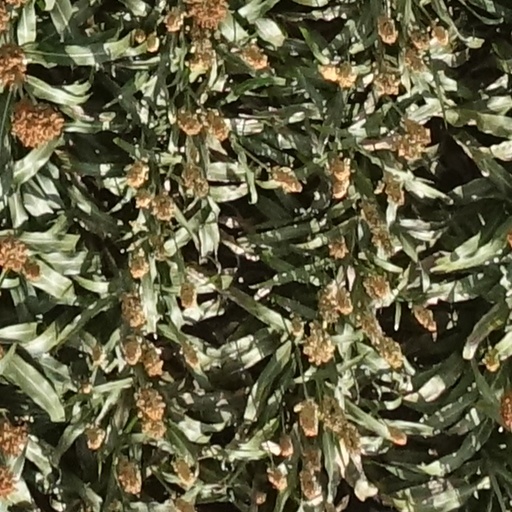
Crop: sorghum